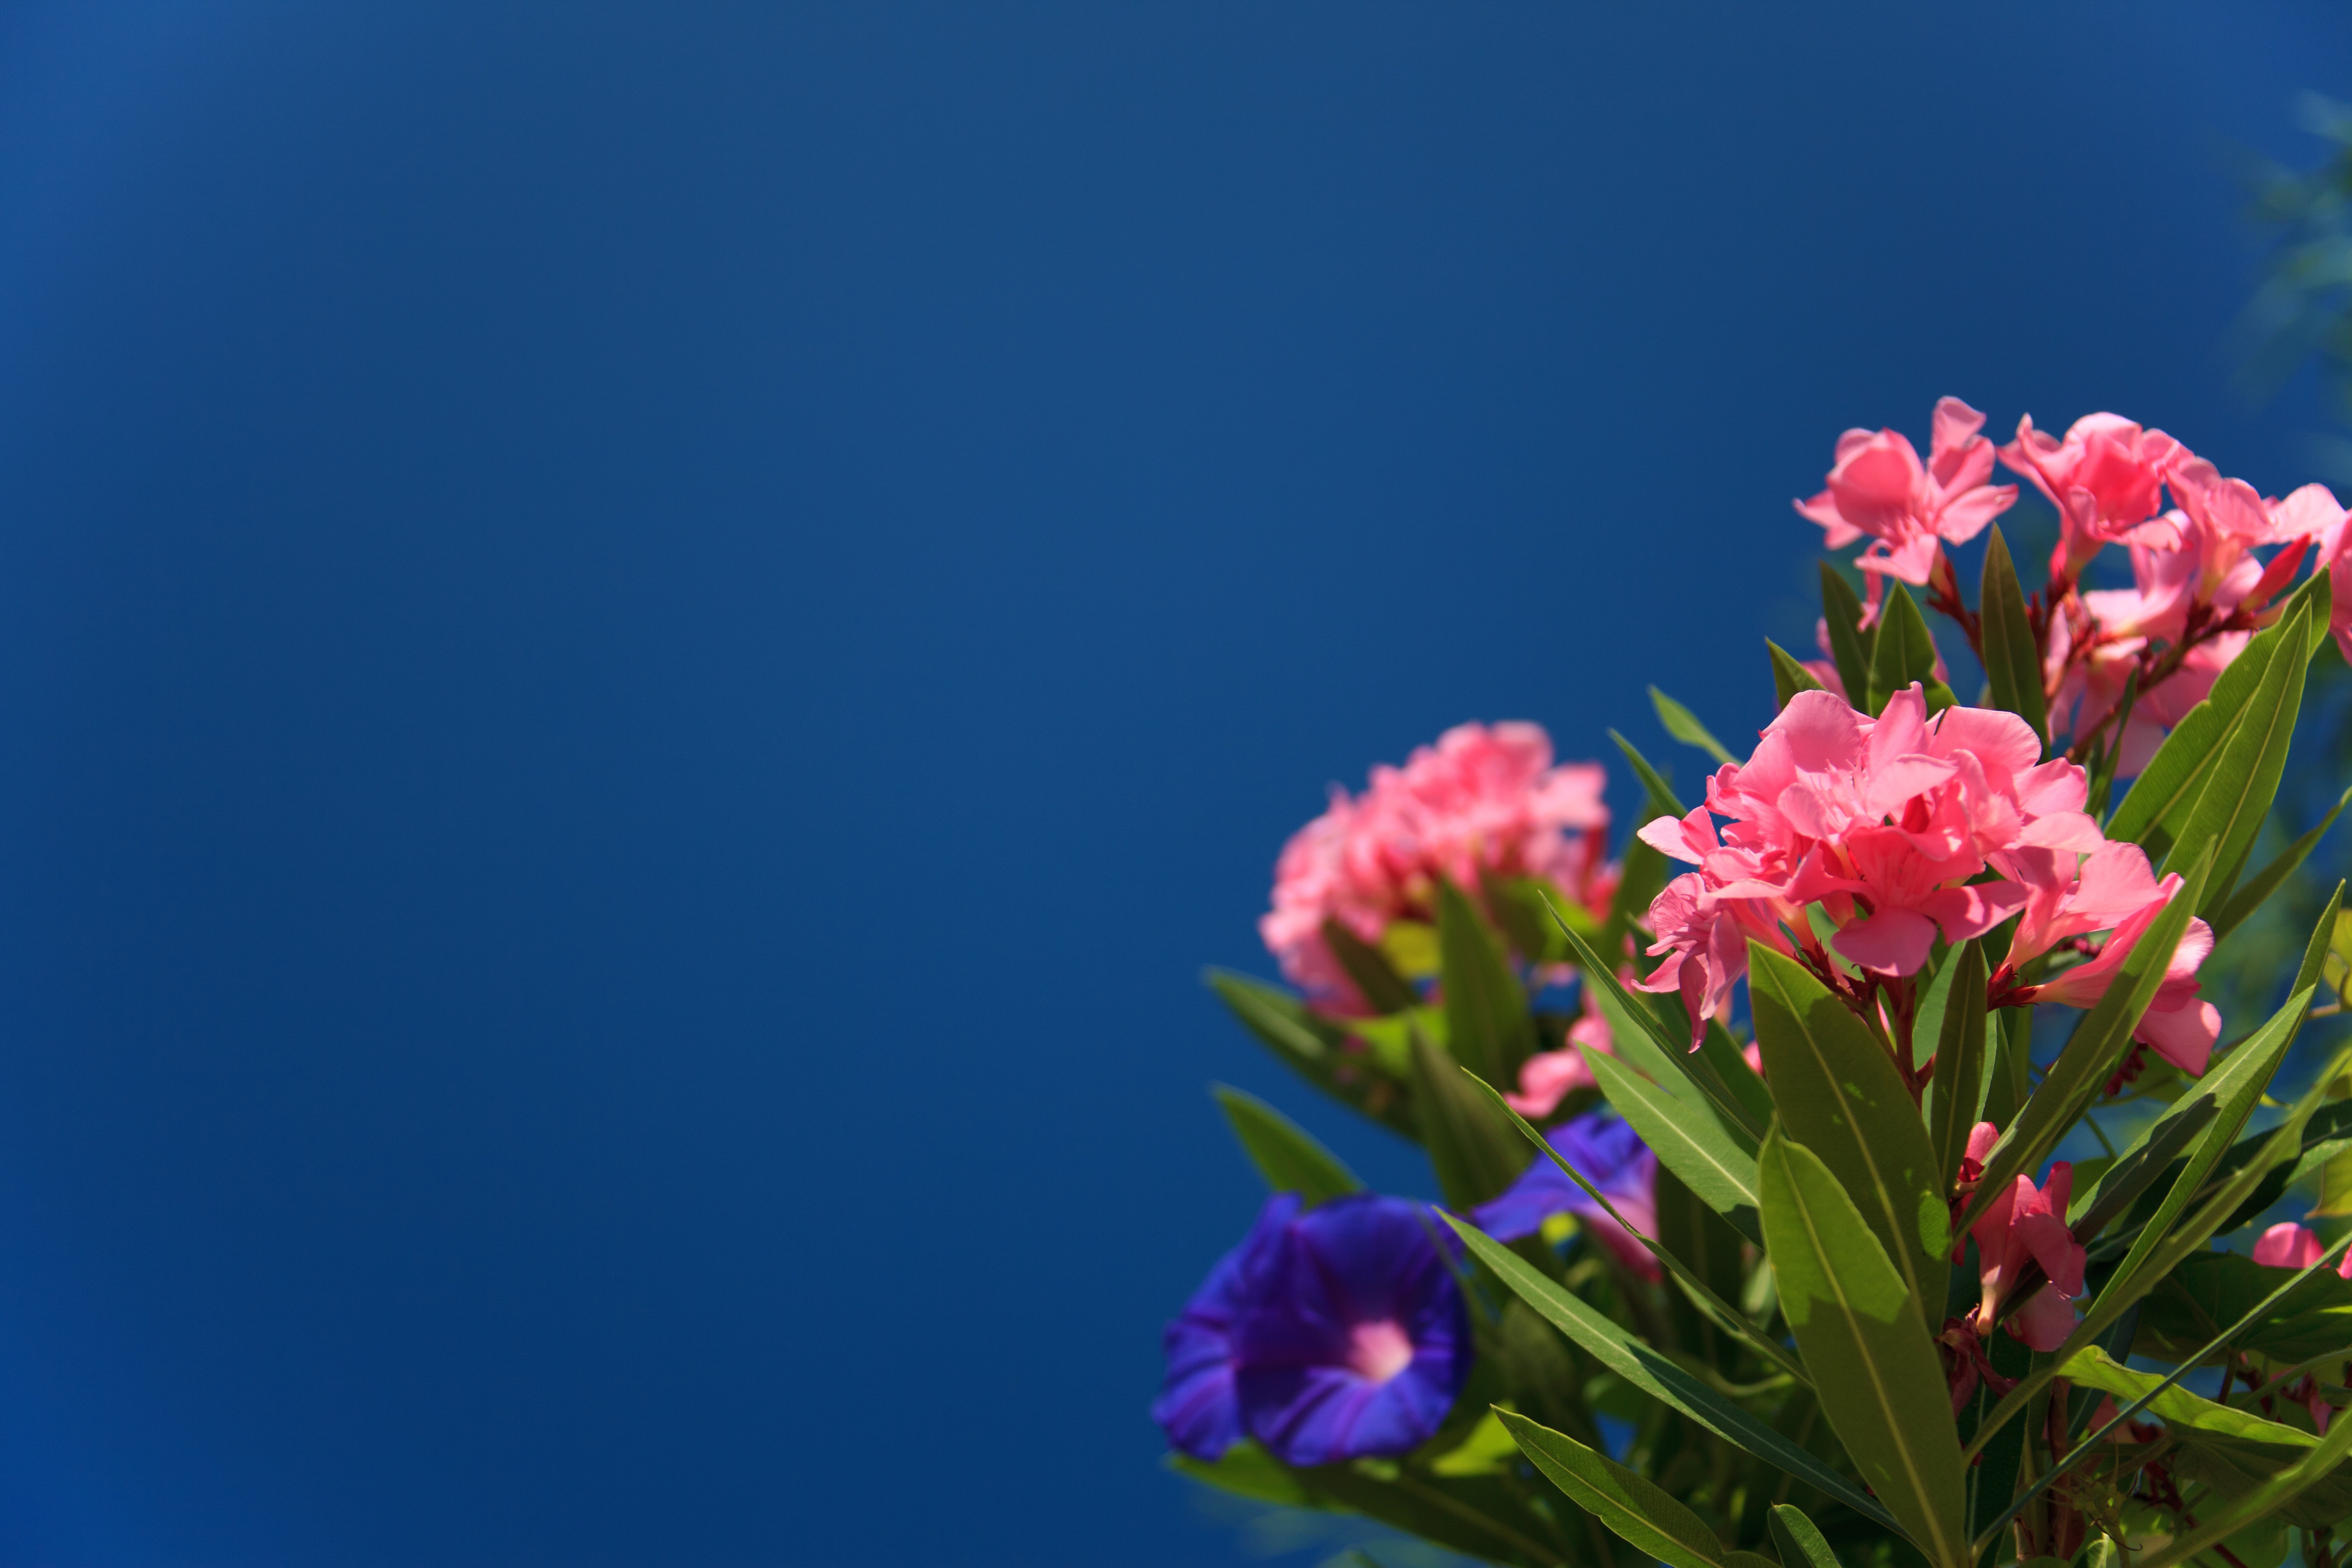
nature, blossom, plant, sky, meadow, leaf, flower, petal, bloom, summer, floral, mediterranean, color, fresh, botany, blue, pink, flora, wildflower, oleander, macro photography, flowering plant